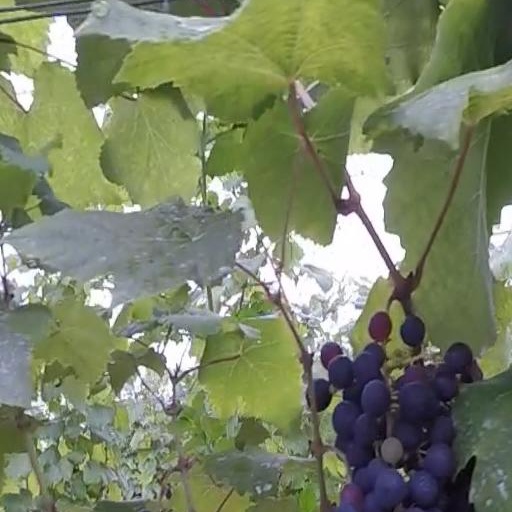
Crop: grape